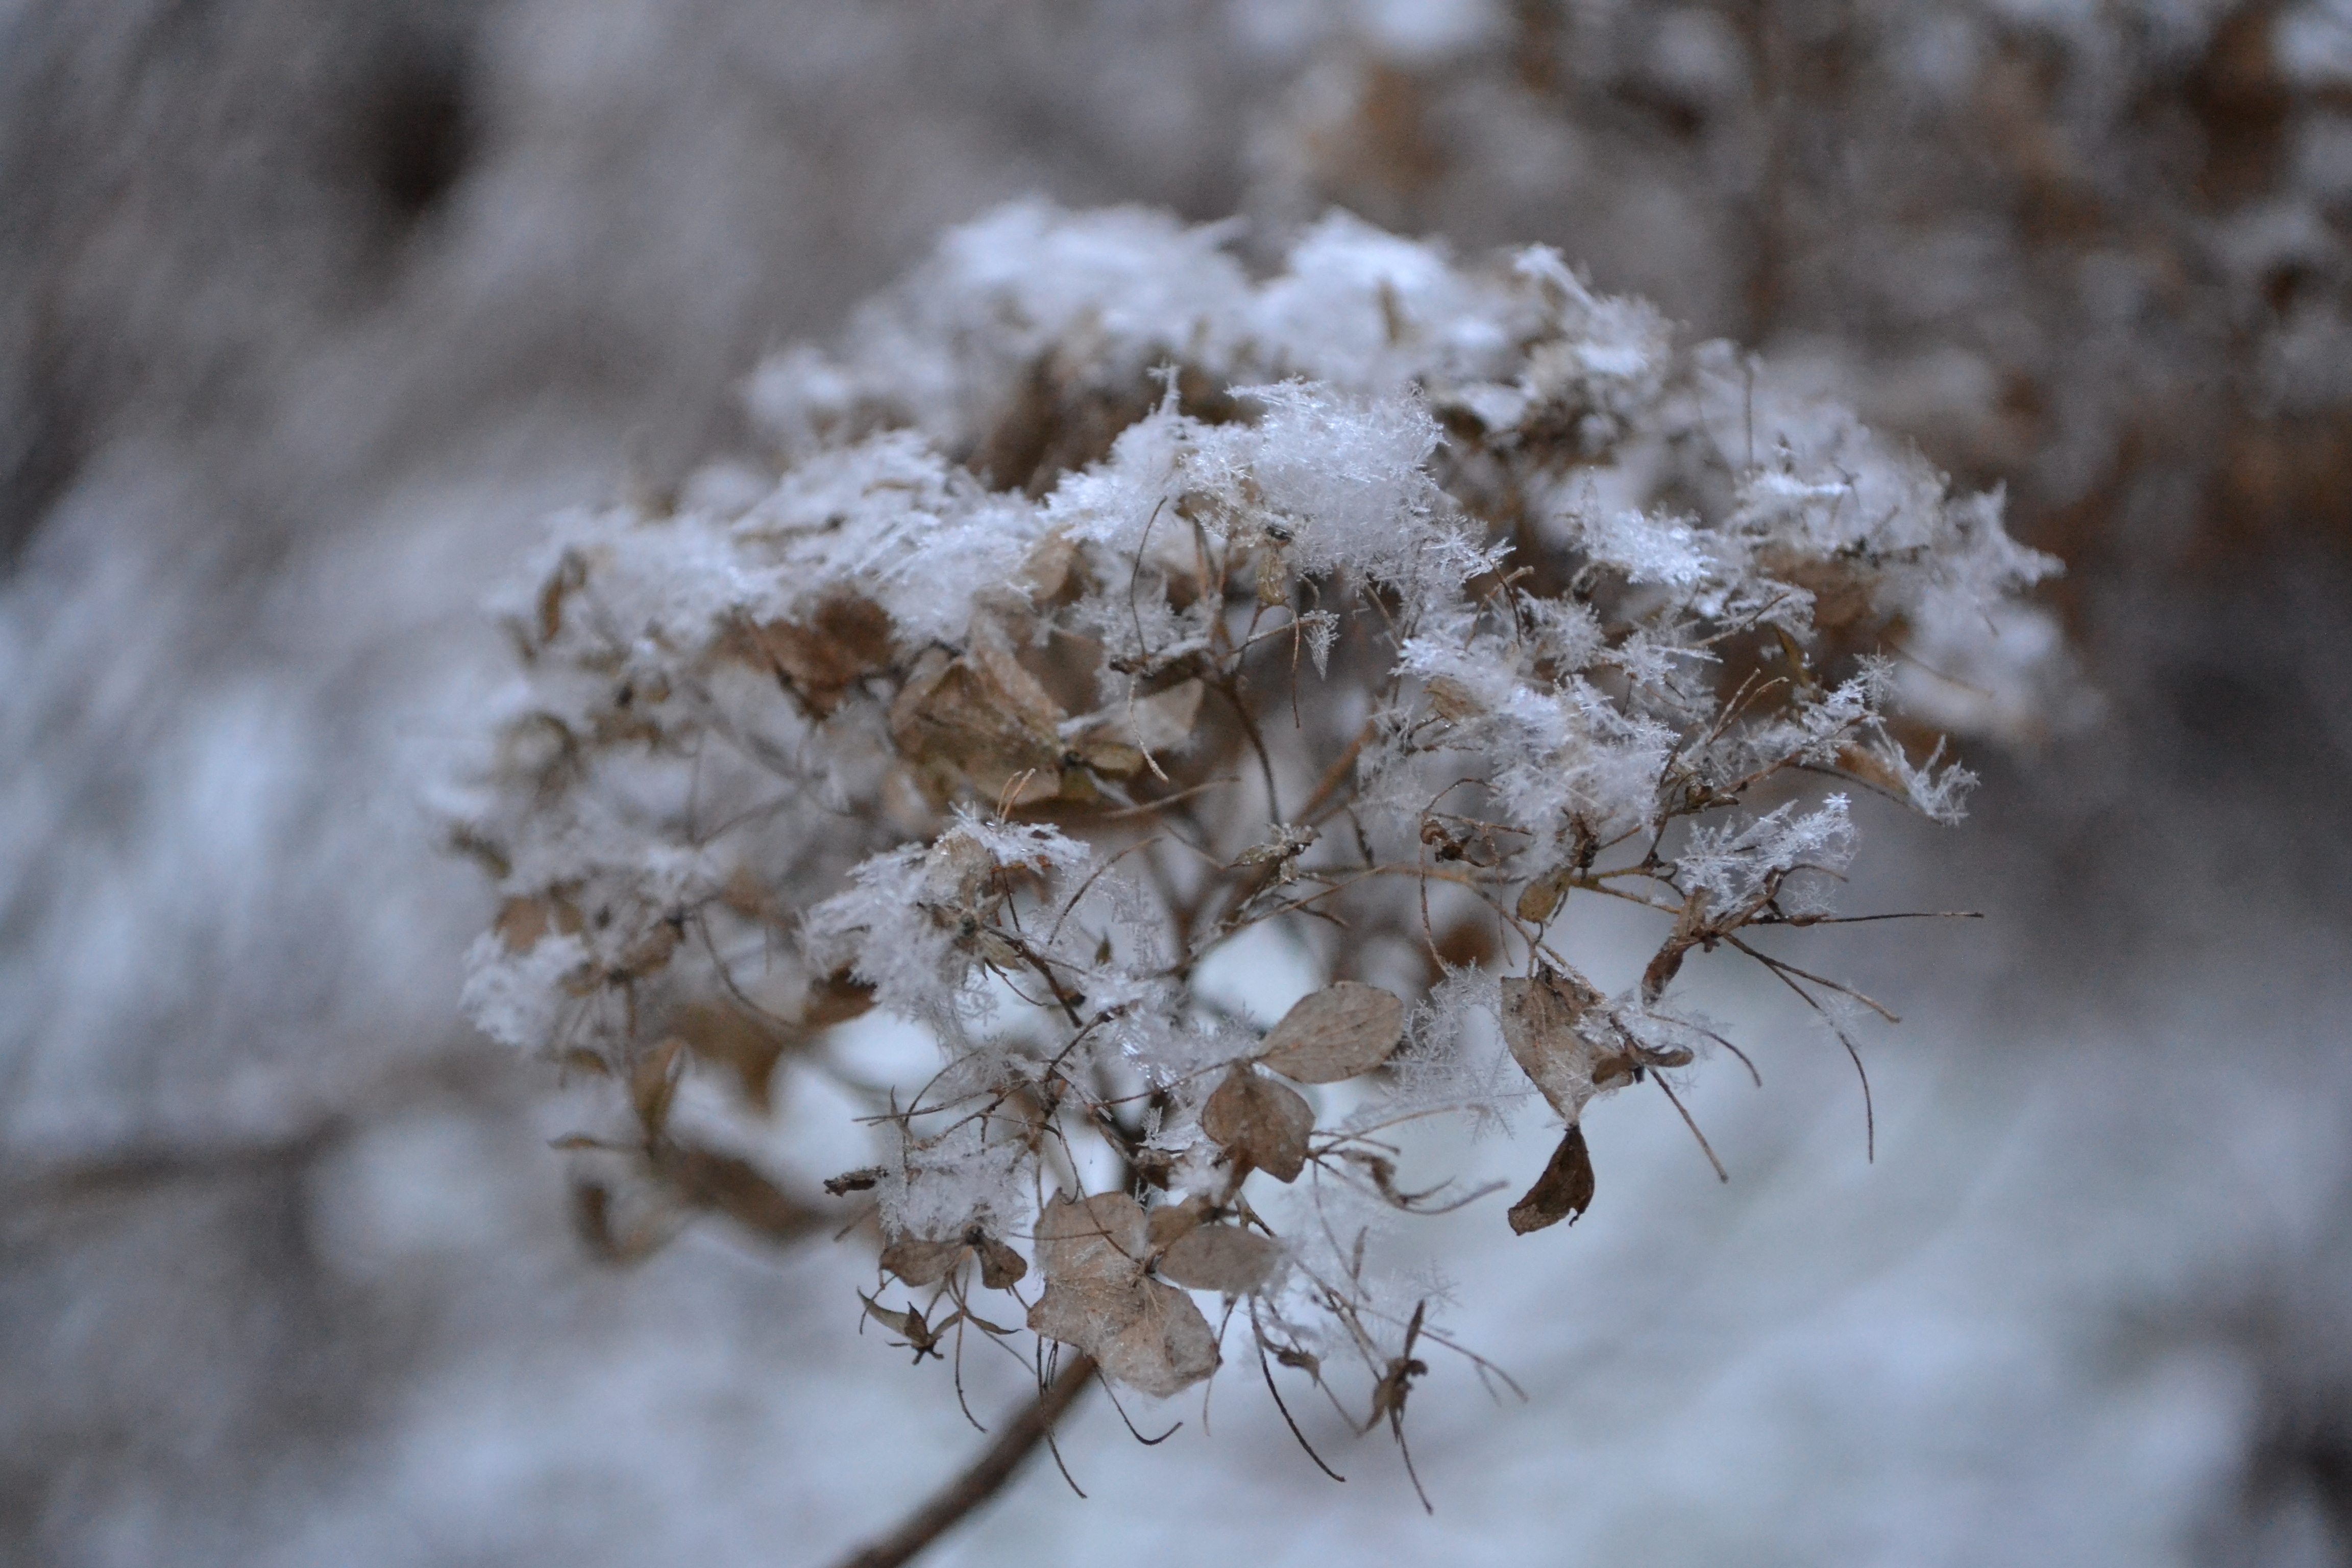
tree, nature, branch, snow, winter, plant, sunlight, leaf, flower, frost, ice, spring, weather, season, twig, close up, freezing, macro photography